Siege of Petersburg

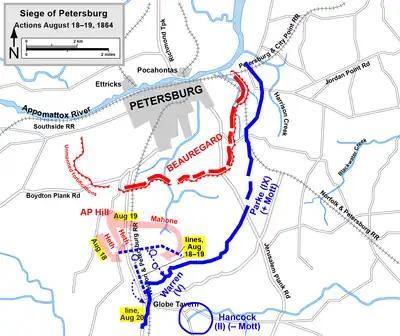
Siege of Petersburg, capture of the Weldon Railroad, August 18–19

While II Corps fought at Deep Bottom, Grant planned another attack against the Weldon. He chose Warren's V Corps to lead the operation. Grant was encouraged by a message he received August 17 from Lincoln: